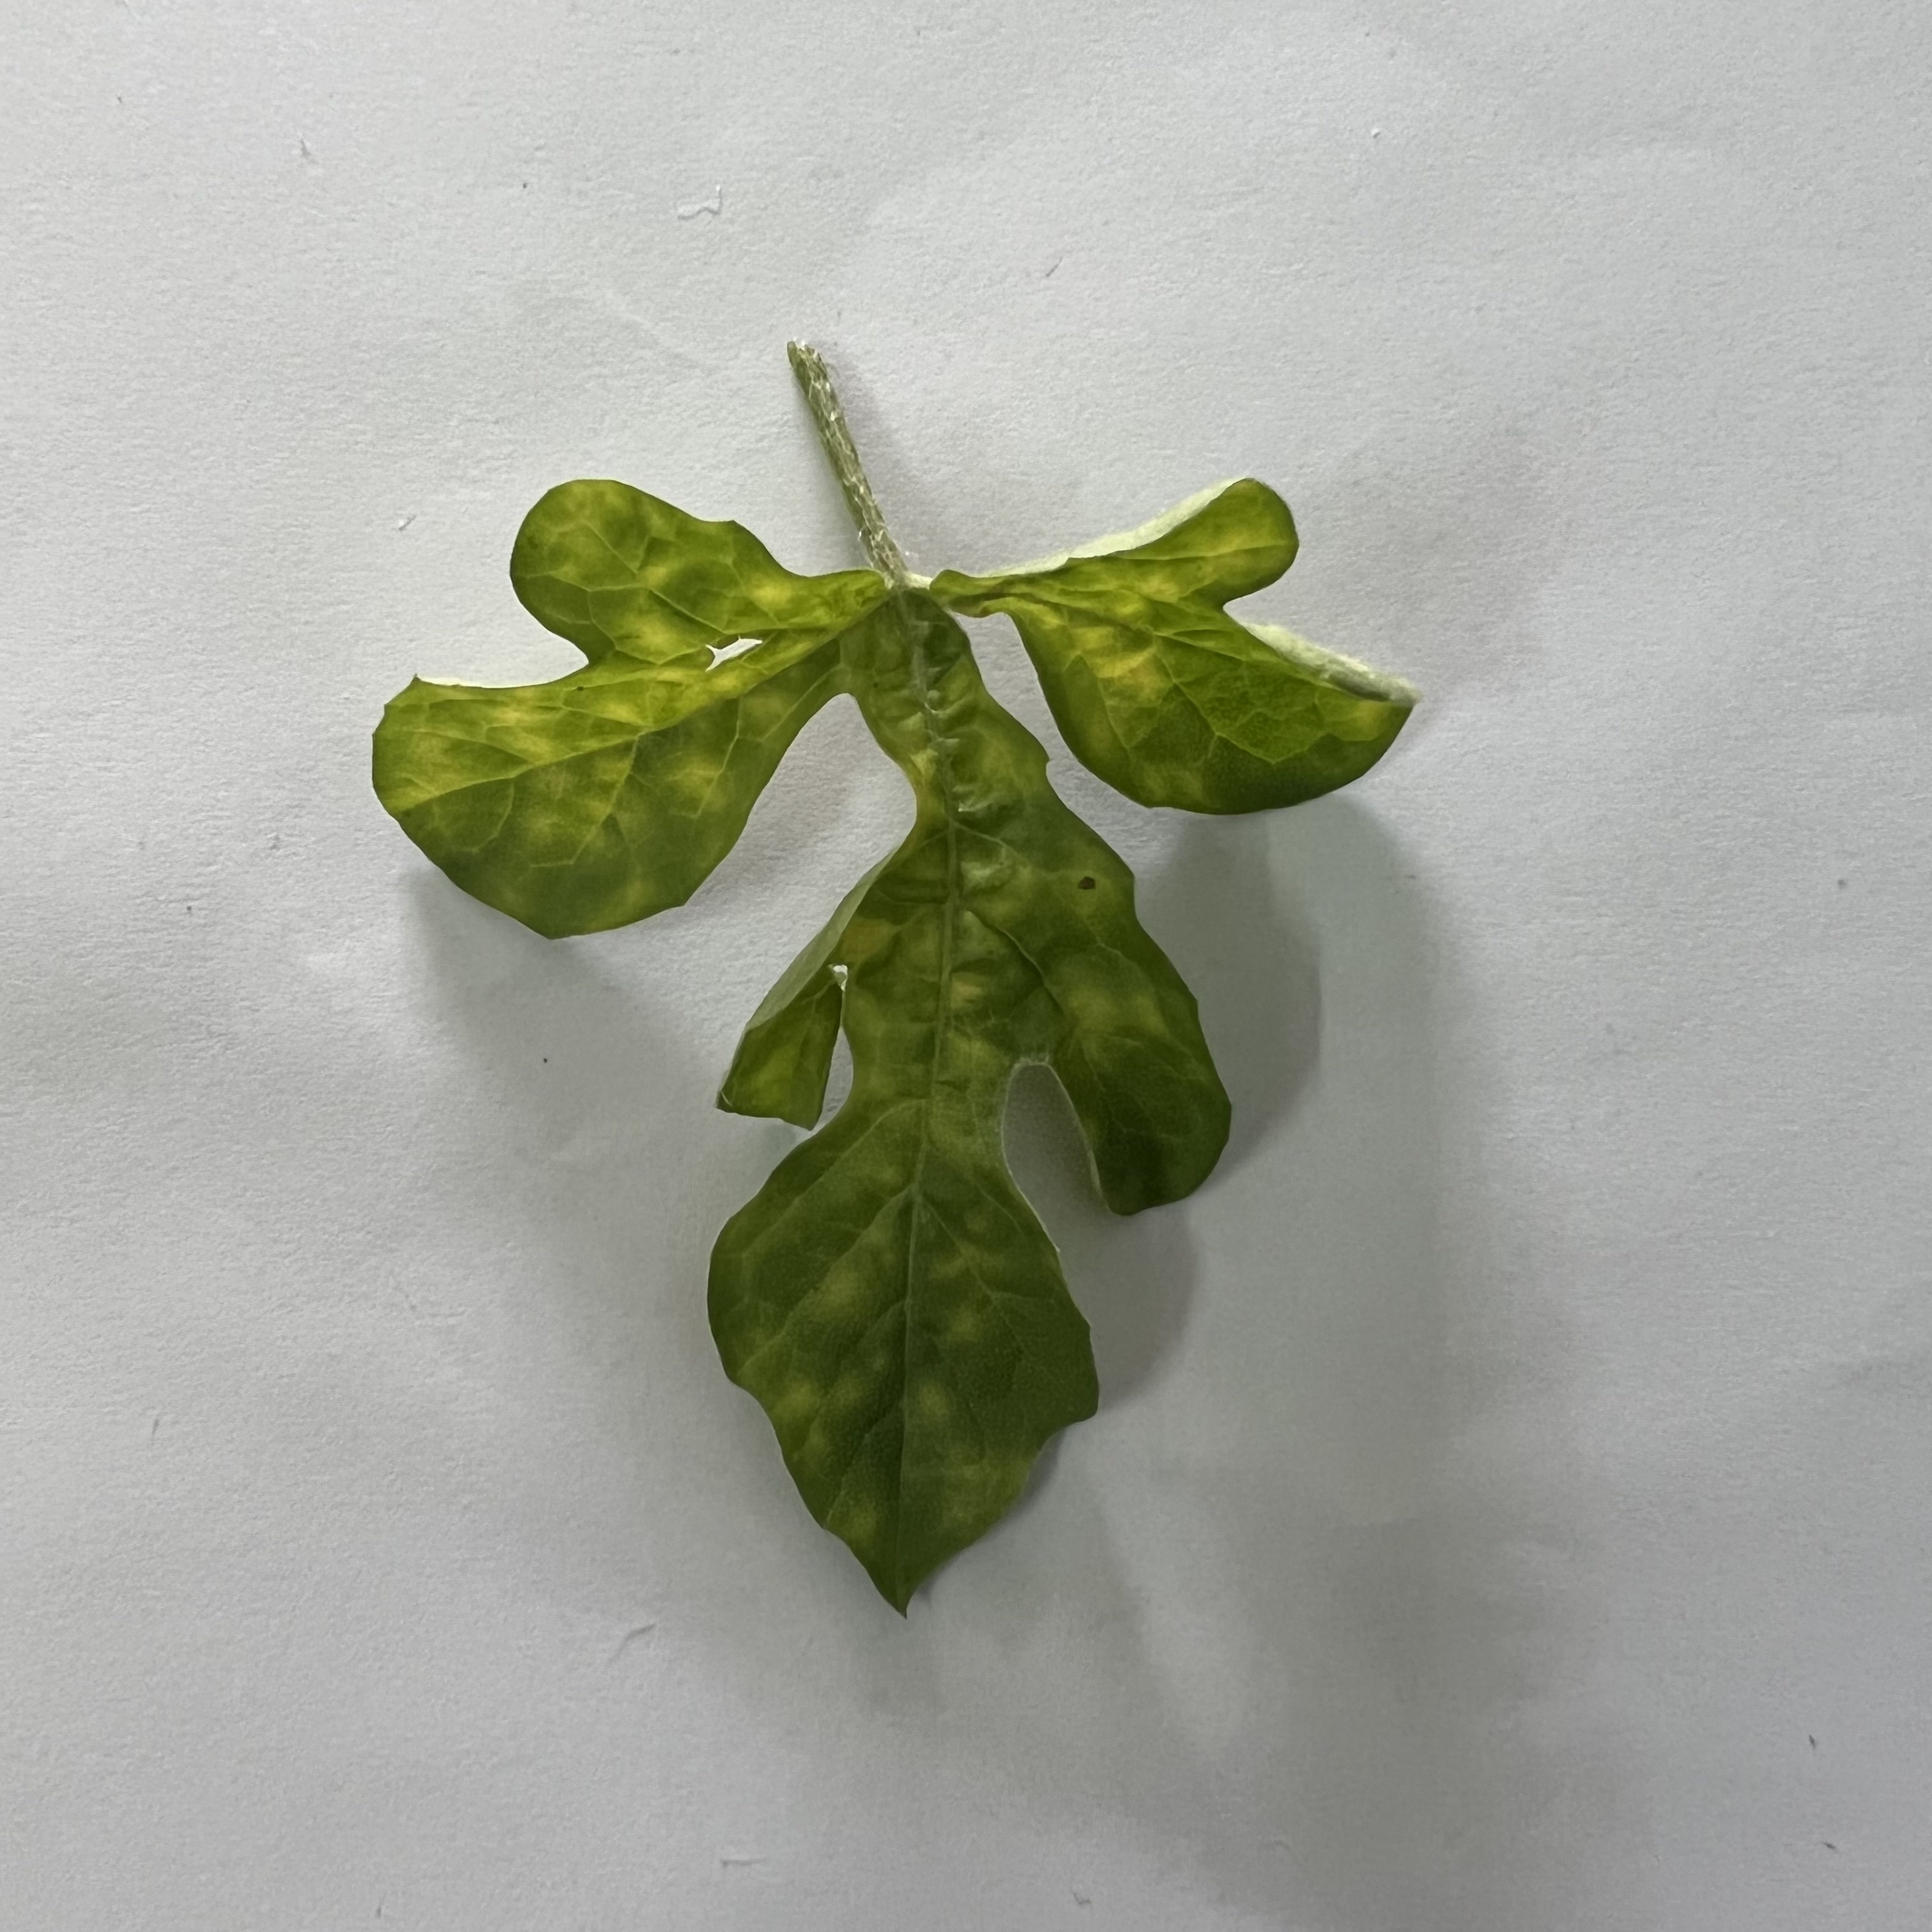
Label: Mosaic_Virus